Williamston Downtown Historic District

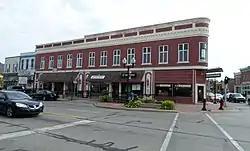

The Williamston Downtown Historic District is a commercial historic district consisting of the first blocks of East and West Grand River Avenue, and the first block of South Putnam Street in Williamston, Michigan. The district was listed on the National Register of Historic Places in 2012.